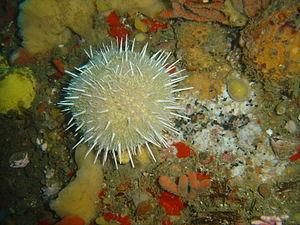
Un « récif corallien mésophotique » est un récif situé à une profondeur moyennement éclairé, entre la surface et les grands fonds
Echinus gilchristi est une espèce d'oursin abyssal de la famille des Echinidae.
Echinus est un genre d'oursins de la famille des Echinidae.